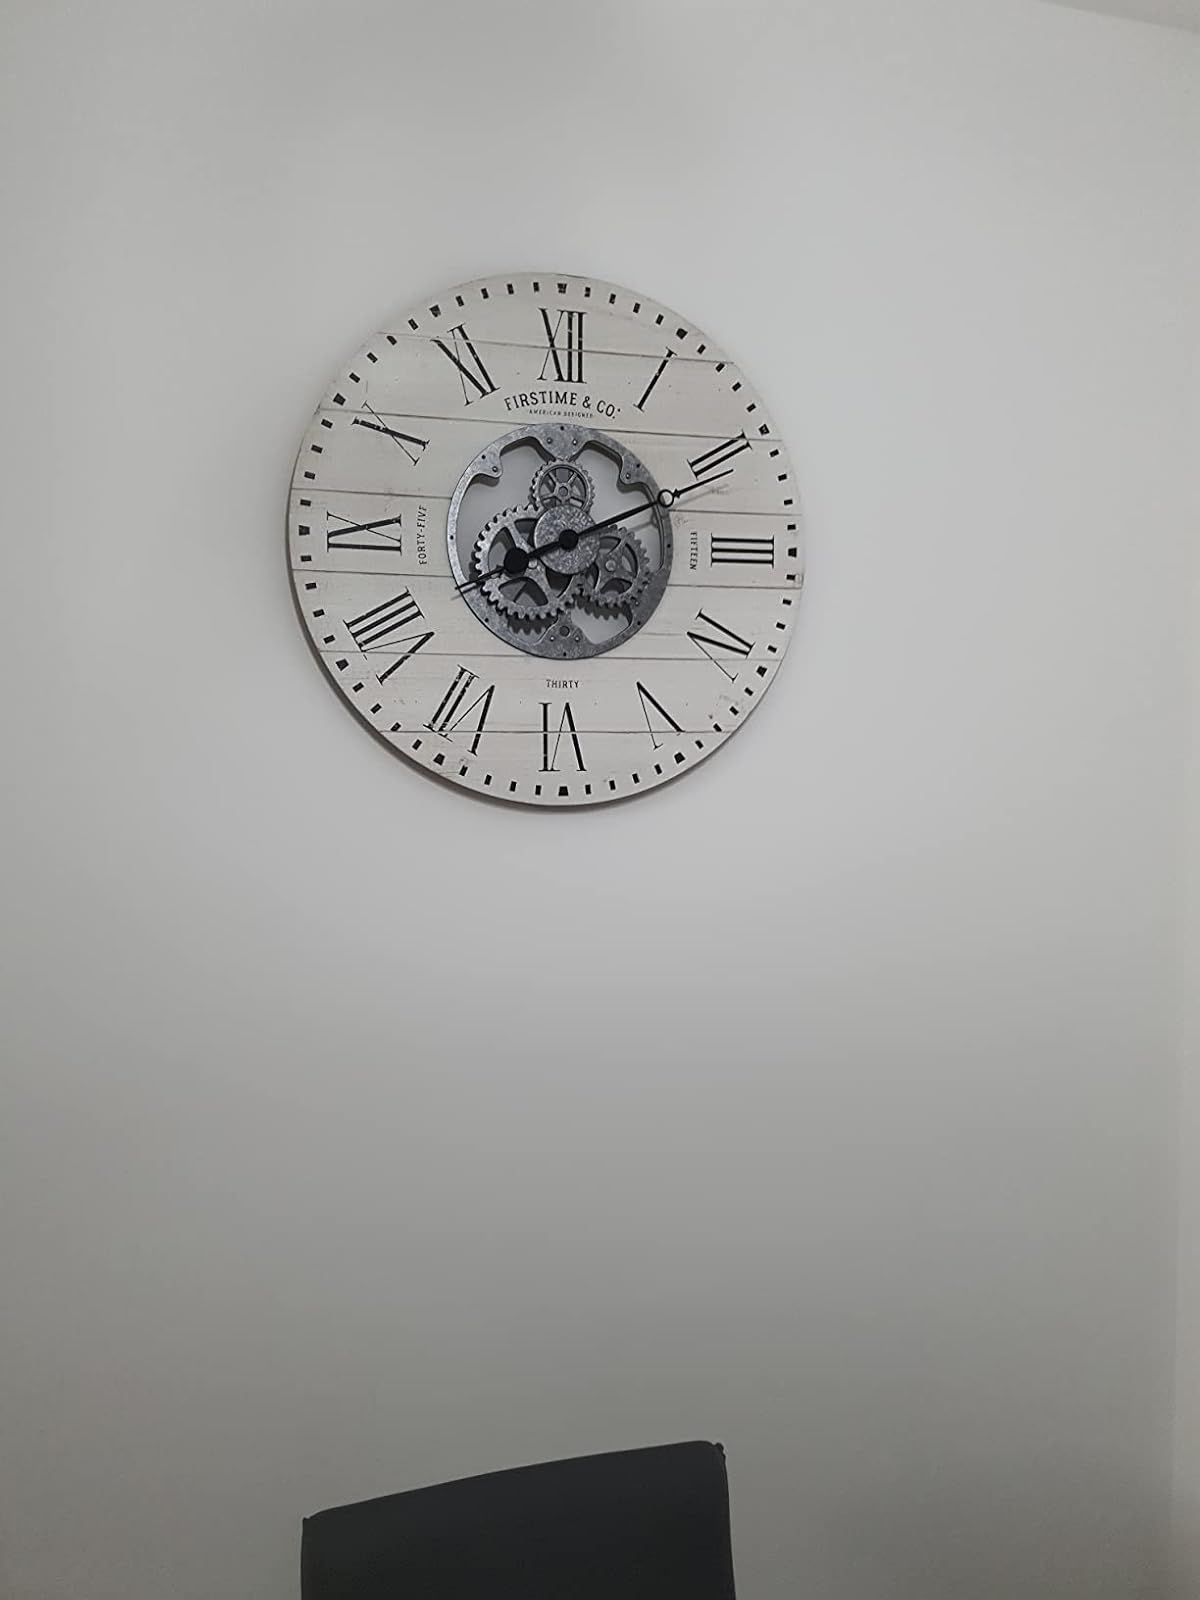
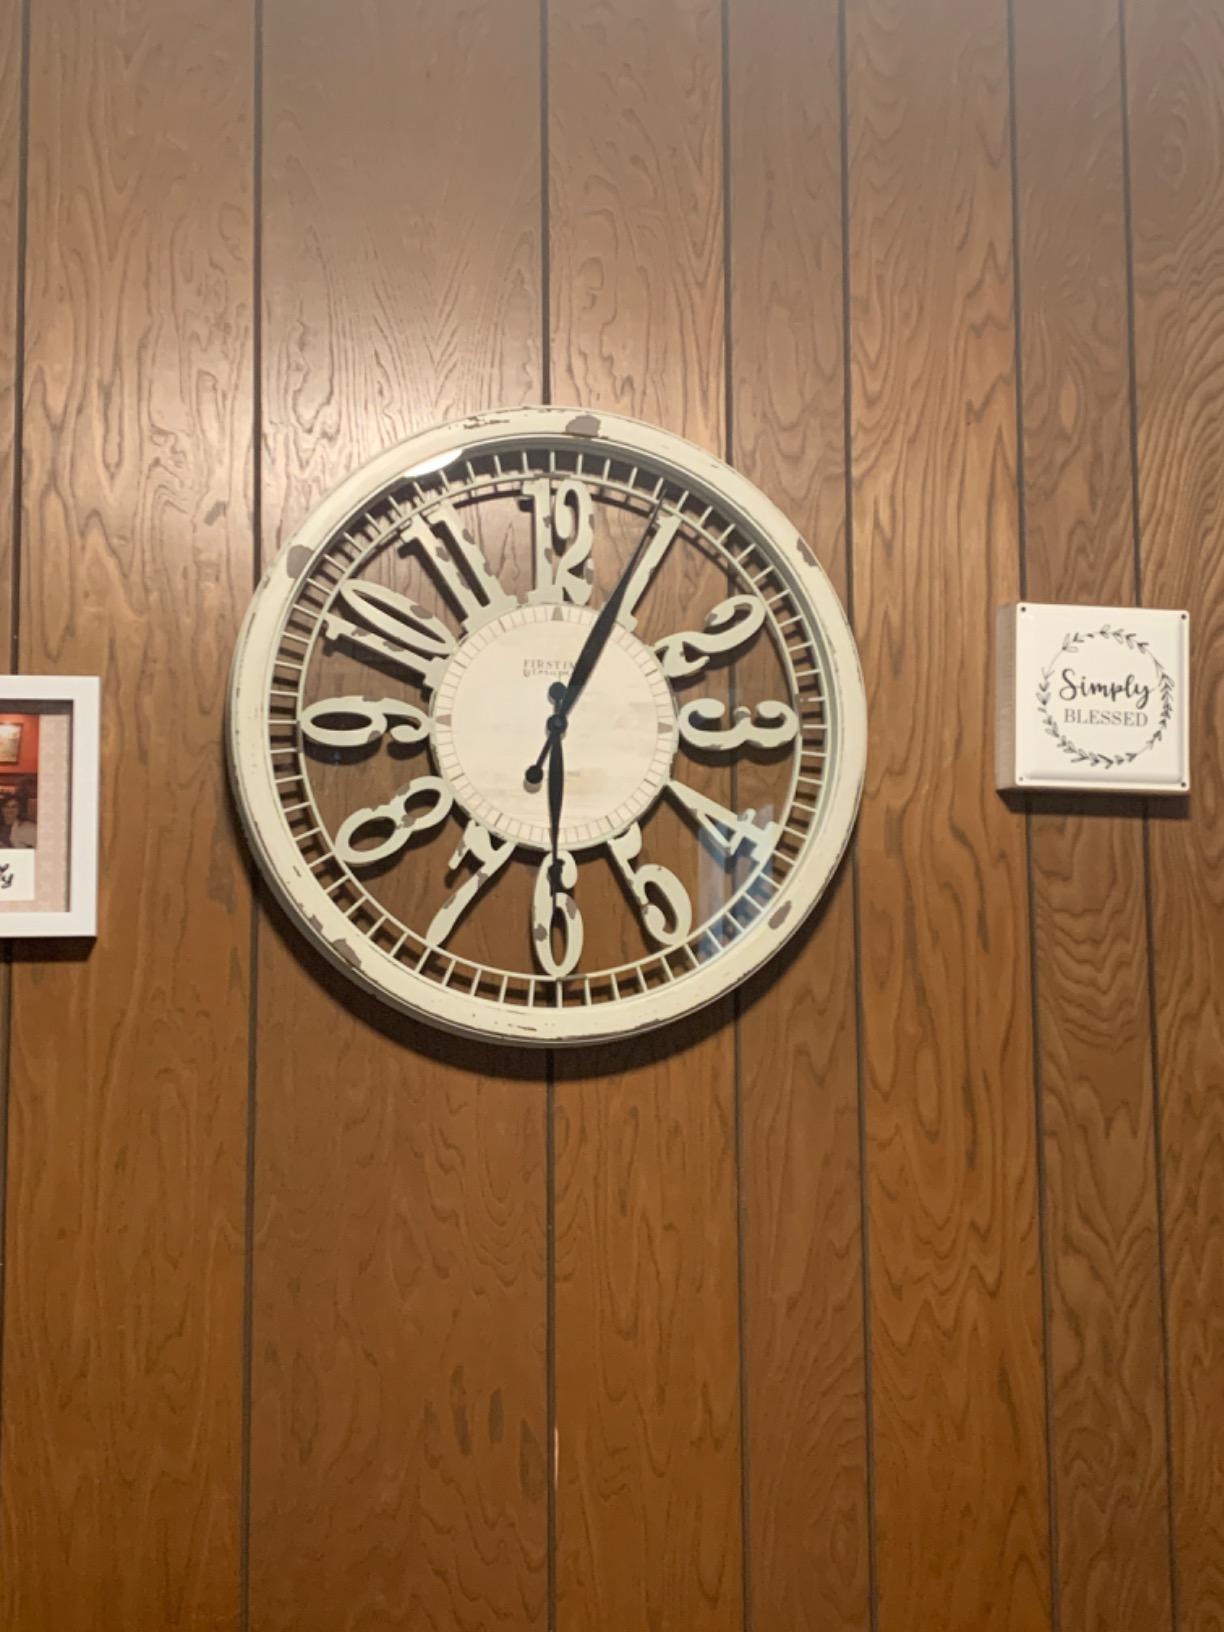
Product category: clock
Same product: no